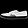
Label: Sneaker